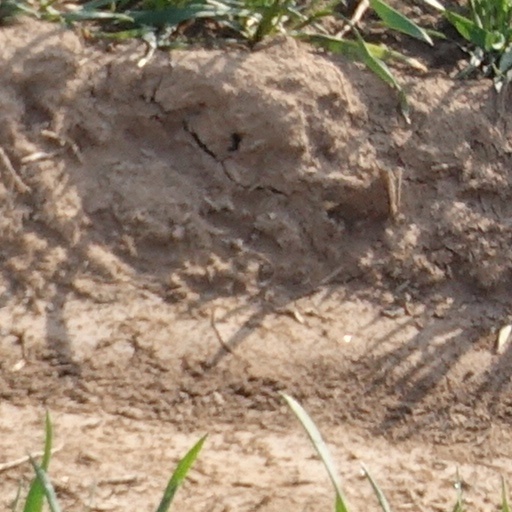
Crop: wheat